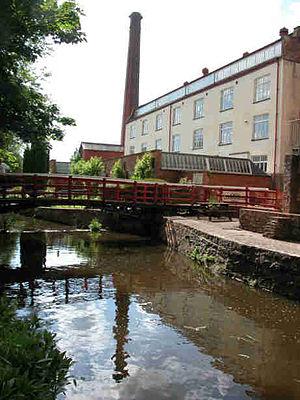
Cette liste des musées du Devon, Angleterre contient des musées qui sont définis dans ce contexte comme des institutions qui recueillent et soignent des objets d'intérêt culturel, artistique, scientifique ou historique. leurs collections ou expositions connexes disponibles pour la consultation publique. Sont également inclus les galeries d'art à but non lucratif et les galeries d'art universitaires. Les musées virtuels ne sont pas inclus.